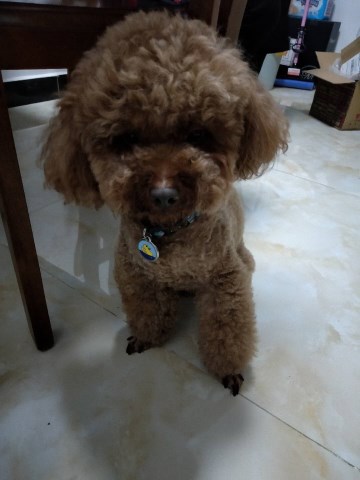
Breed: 7449-n000128-teddy